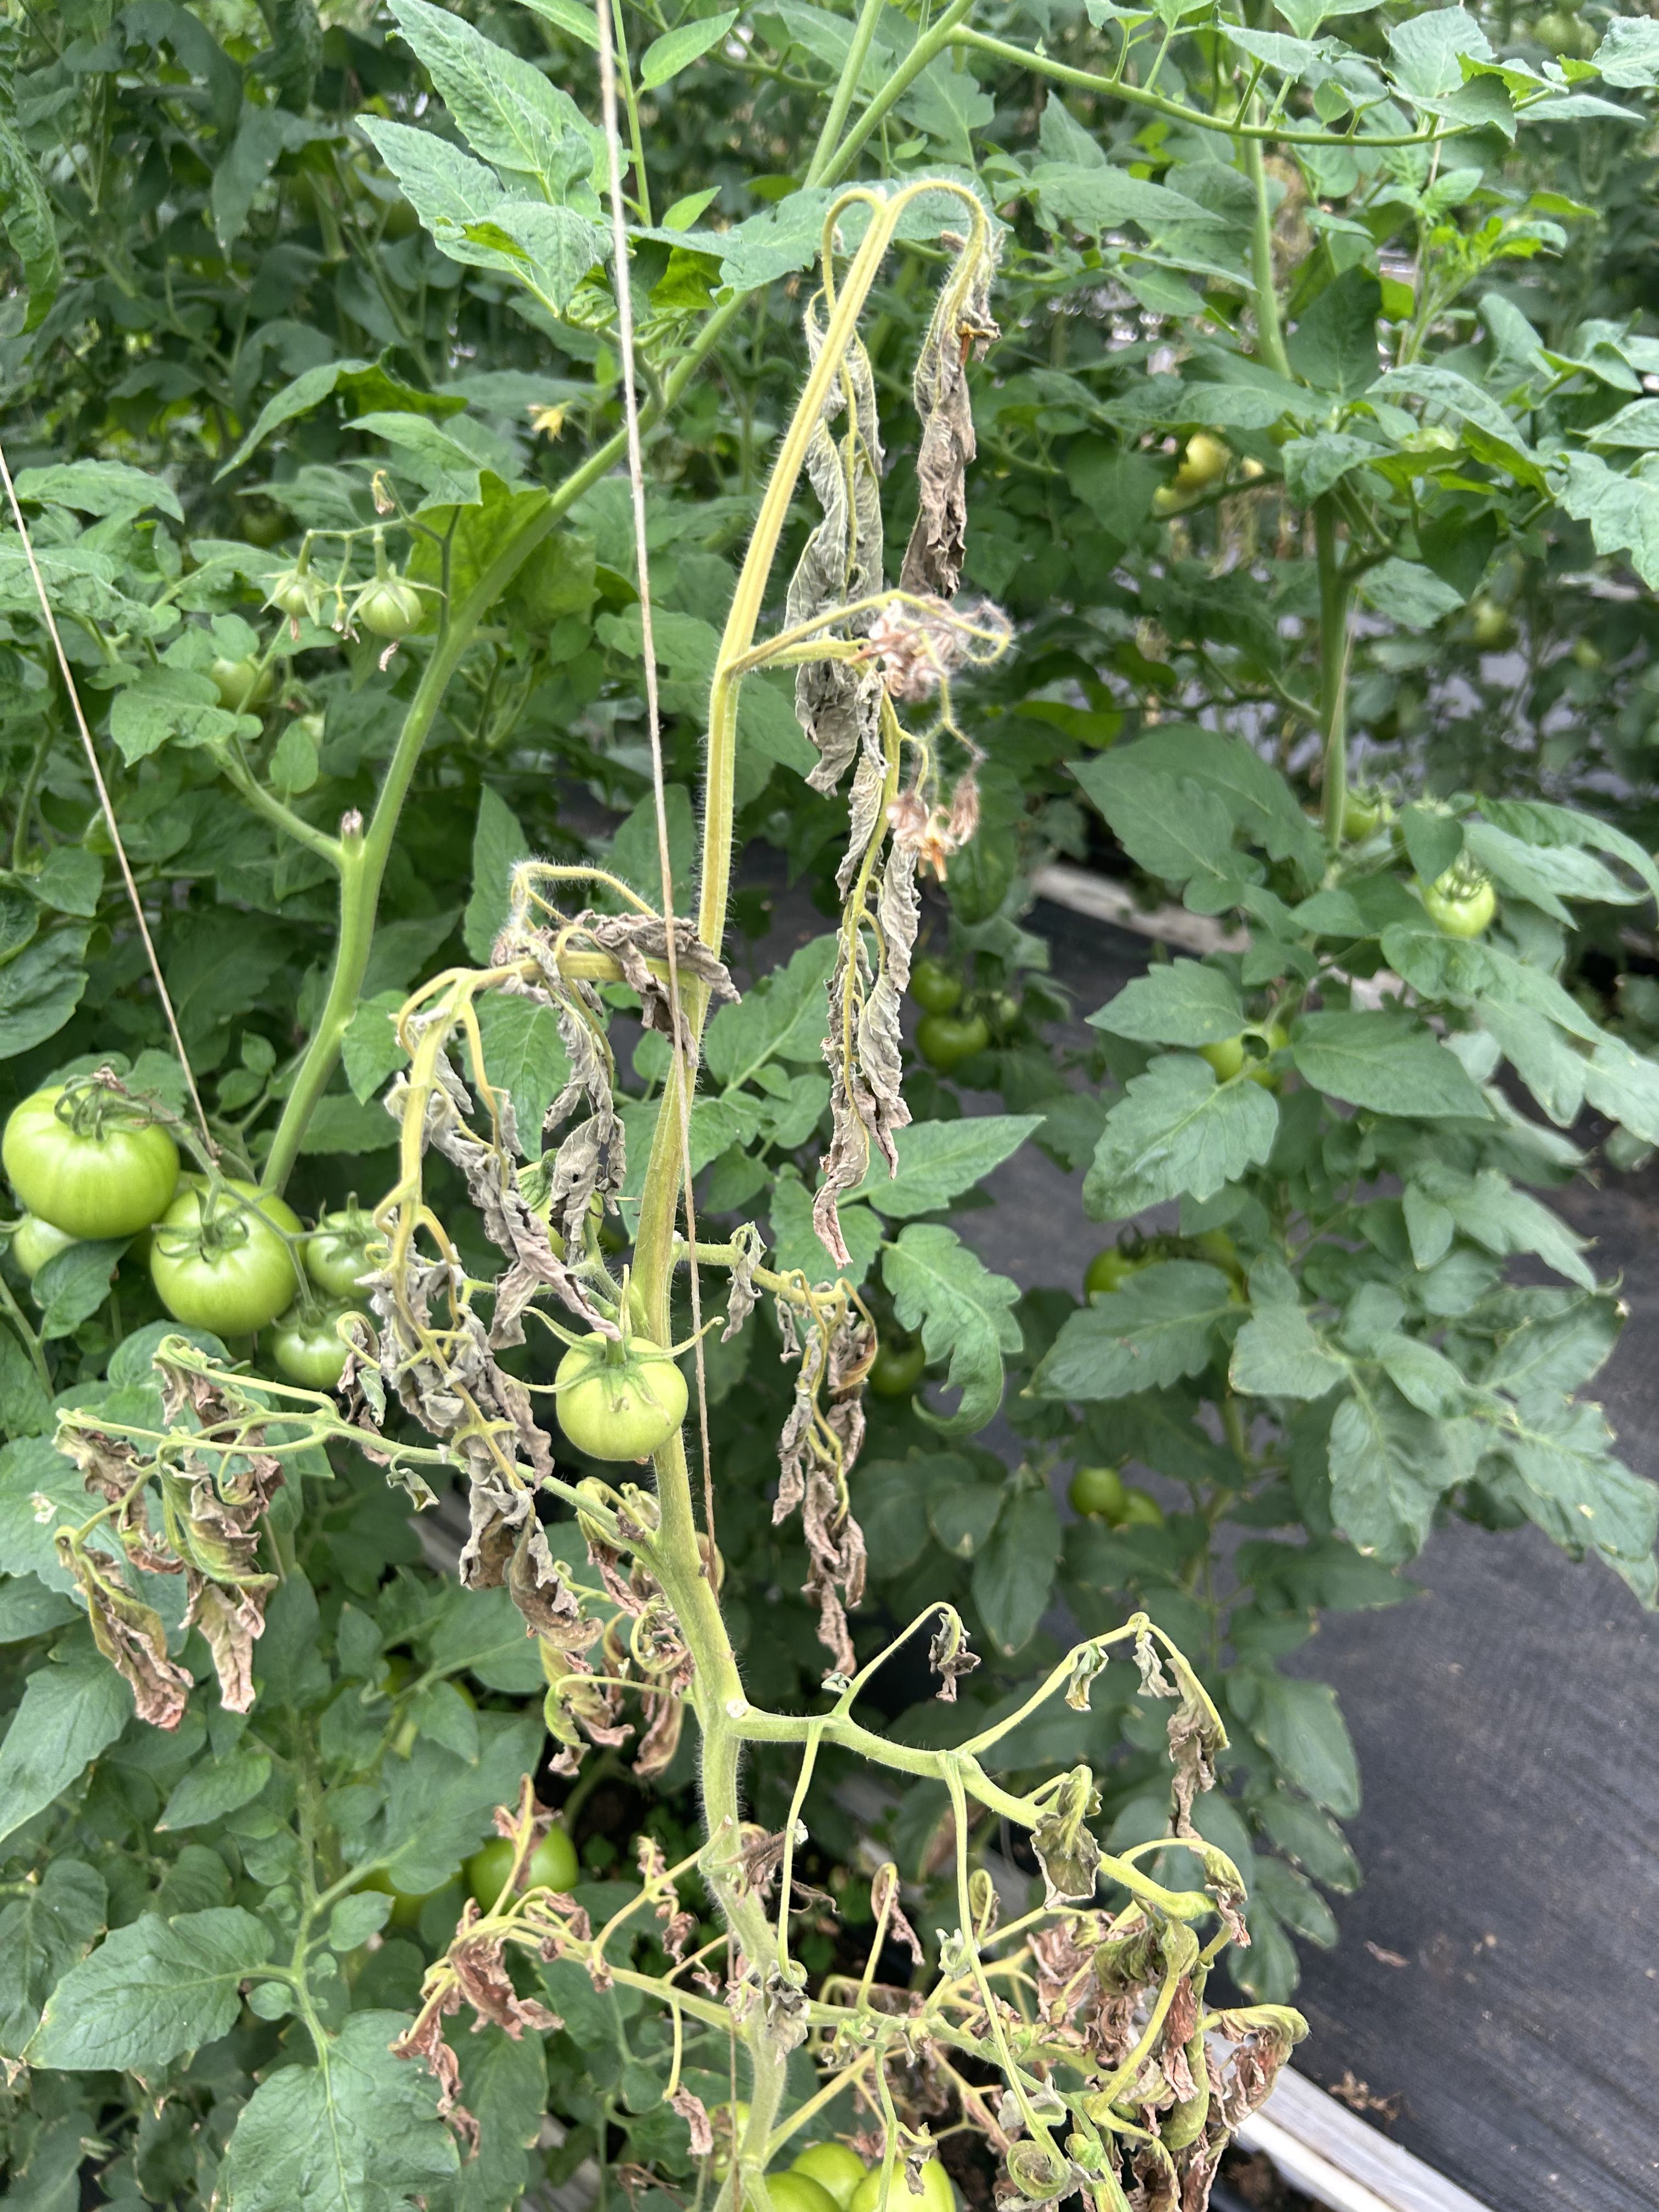
Disease: Wilt